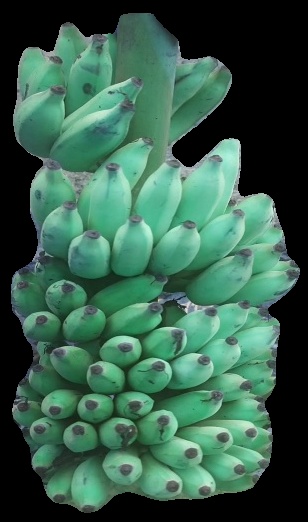
Variety: elakki-bale
Grade: grade2